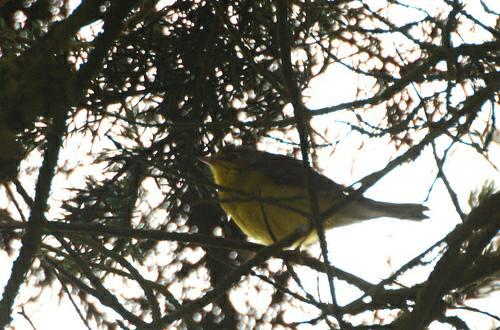
A photo of a canada warbler